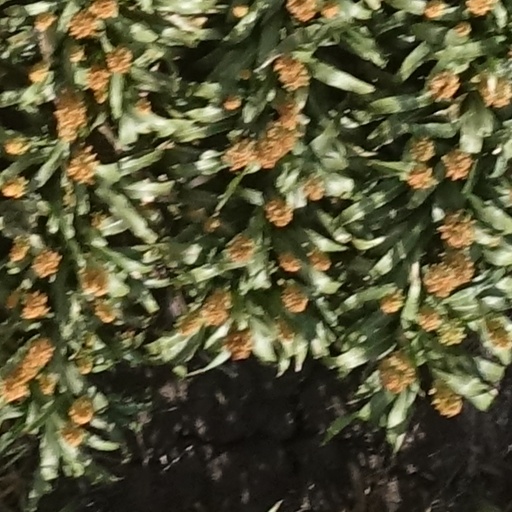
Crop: sorghum